Academy of Our Lady/Spalding Institute

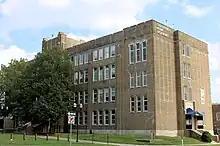
Academy of Our Lady, now the Children's Home Academy

The schools merged into one co-educational school, Academy of Our Lady/Spalding Institute in 1973. AOL/SI (also known as Academy/Spalding) was merged with Bergan High School to form Peoria Notre Dame High School in 1988, and the campus was closed at the end of the 1988–1989 school year.